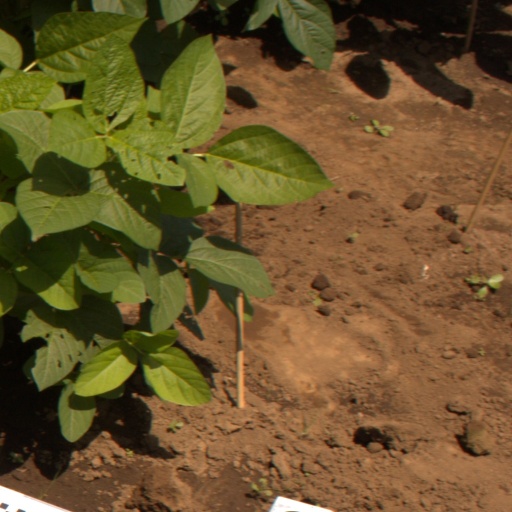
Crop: soybean